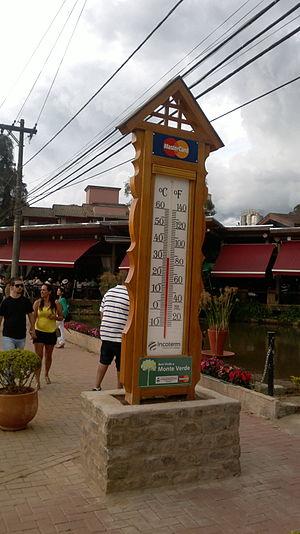
Un thermomètre est un appareil qui sert à mesurer et à afficher la valeur de la température. C'est le domaine d'étude de la thermométrie. Développé durant les XVIᵉ et XVIIᵉ siècles, le thermomètre est utilisé dans différents domaines. Les applications des thermomètres sont multiples, en météorologie, en médecine, en cuisine, pour la régulation, dans les procédés industriels, etc.